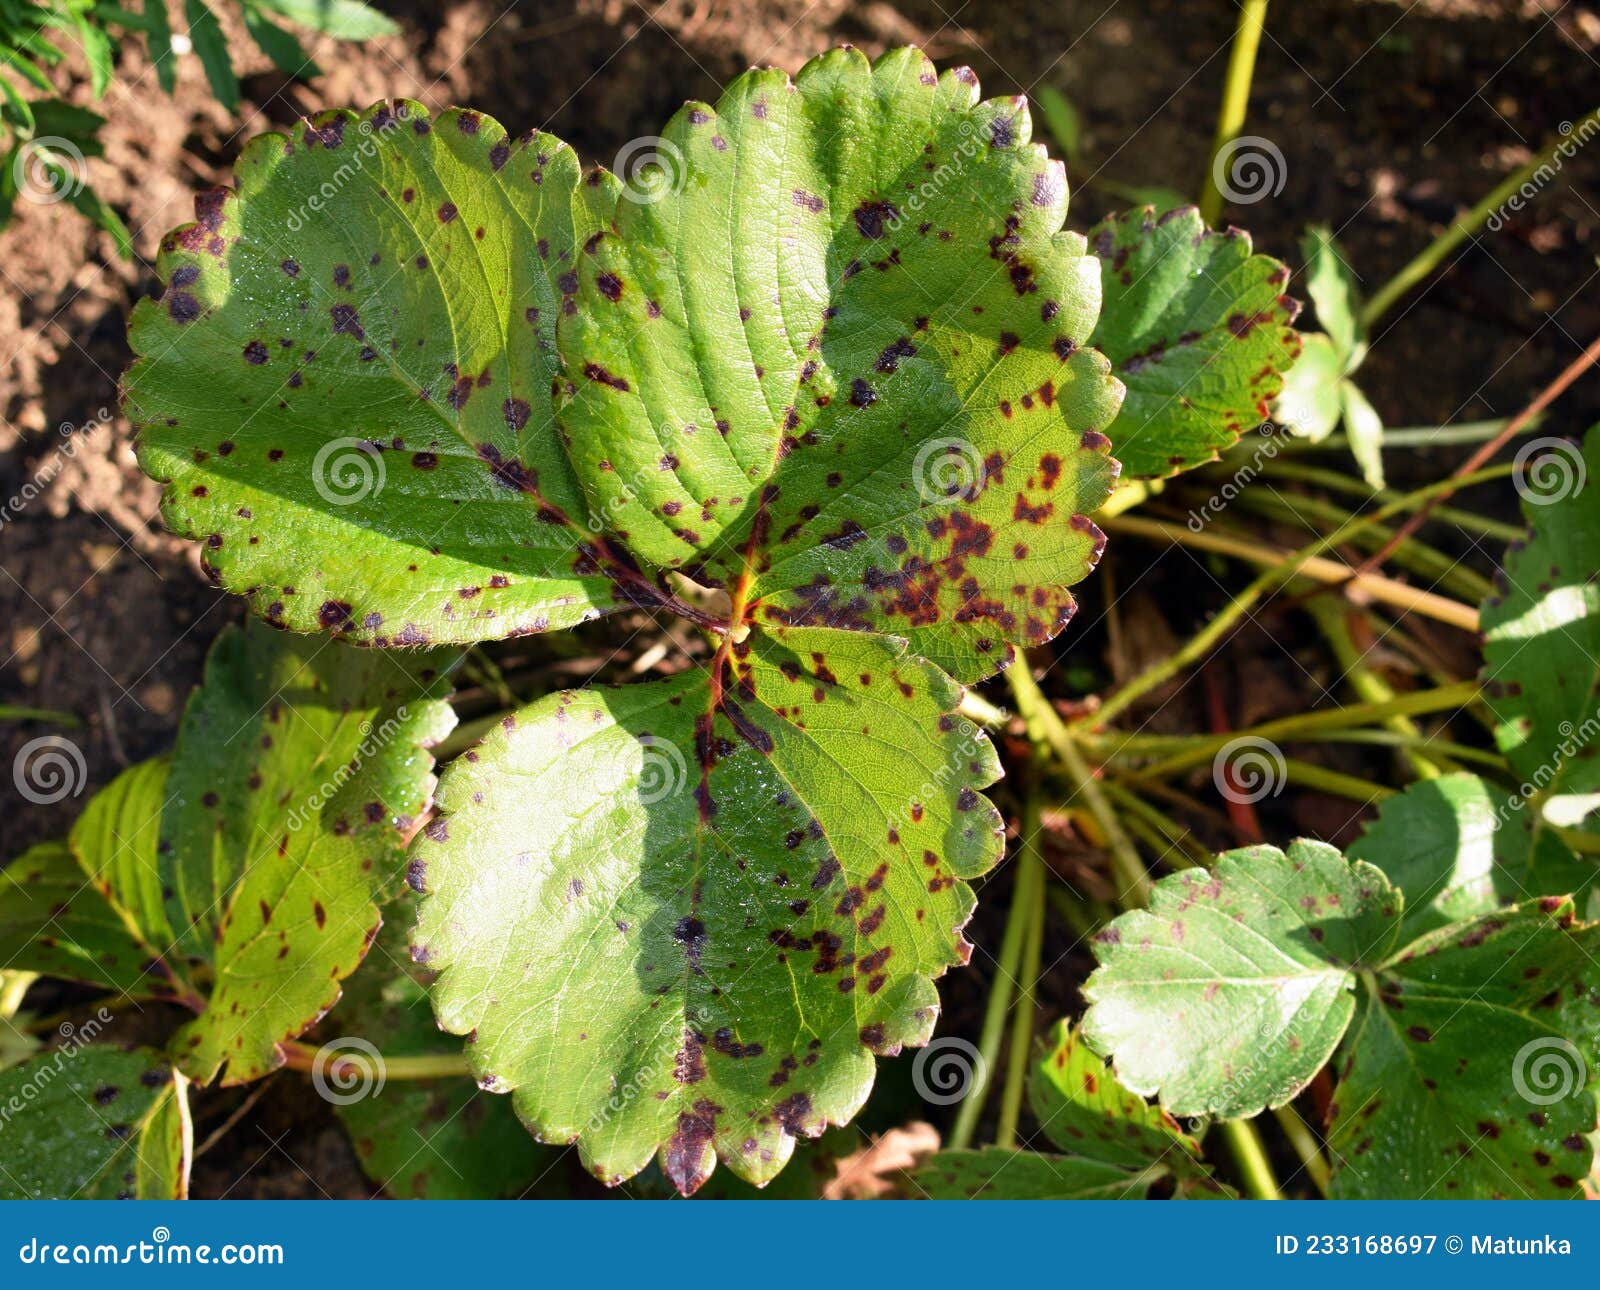
Plant: Strawberry
Disease: strawberry leaf scorch